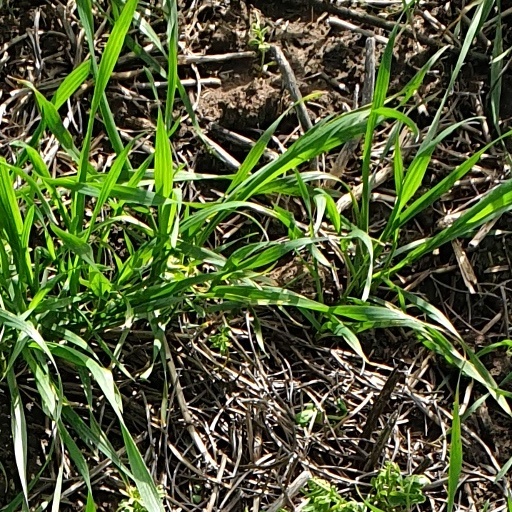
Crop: wheat